Mukhammad Sultonov

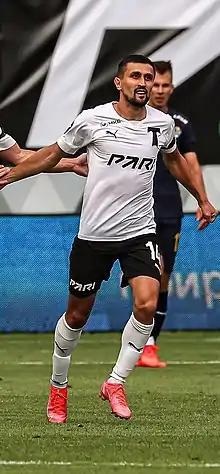
Sultonov with Torpedo Moscow in 2022

Mukhammad Imomaliyevich Sultonov (born 22 December 1992) is a Russian and Tajikistani footballer who plays for KAMAZ Naberezhnye Chelny.